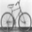
Label: bicycle